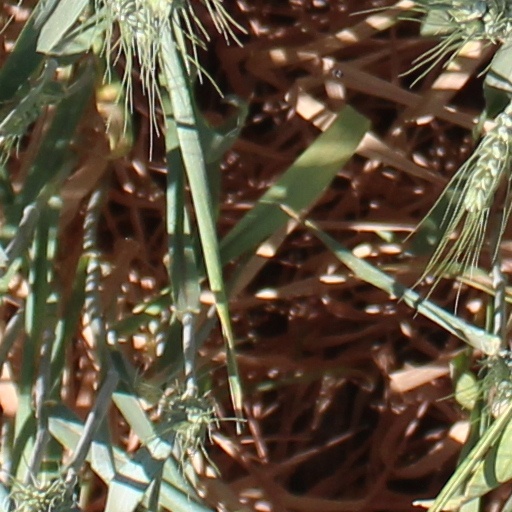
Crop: wheat